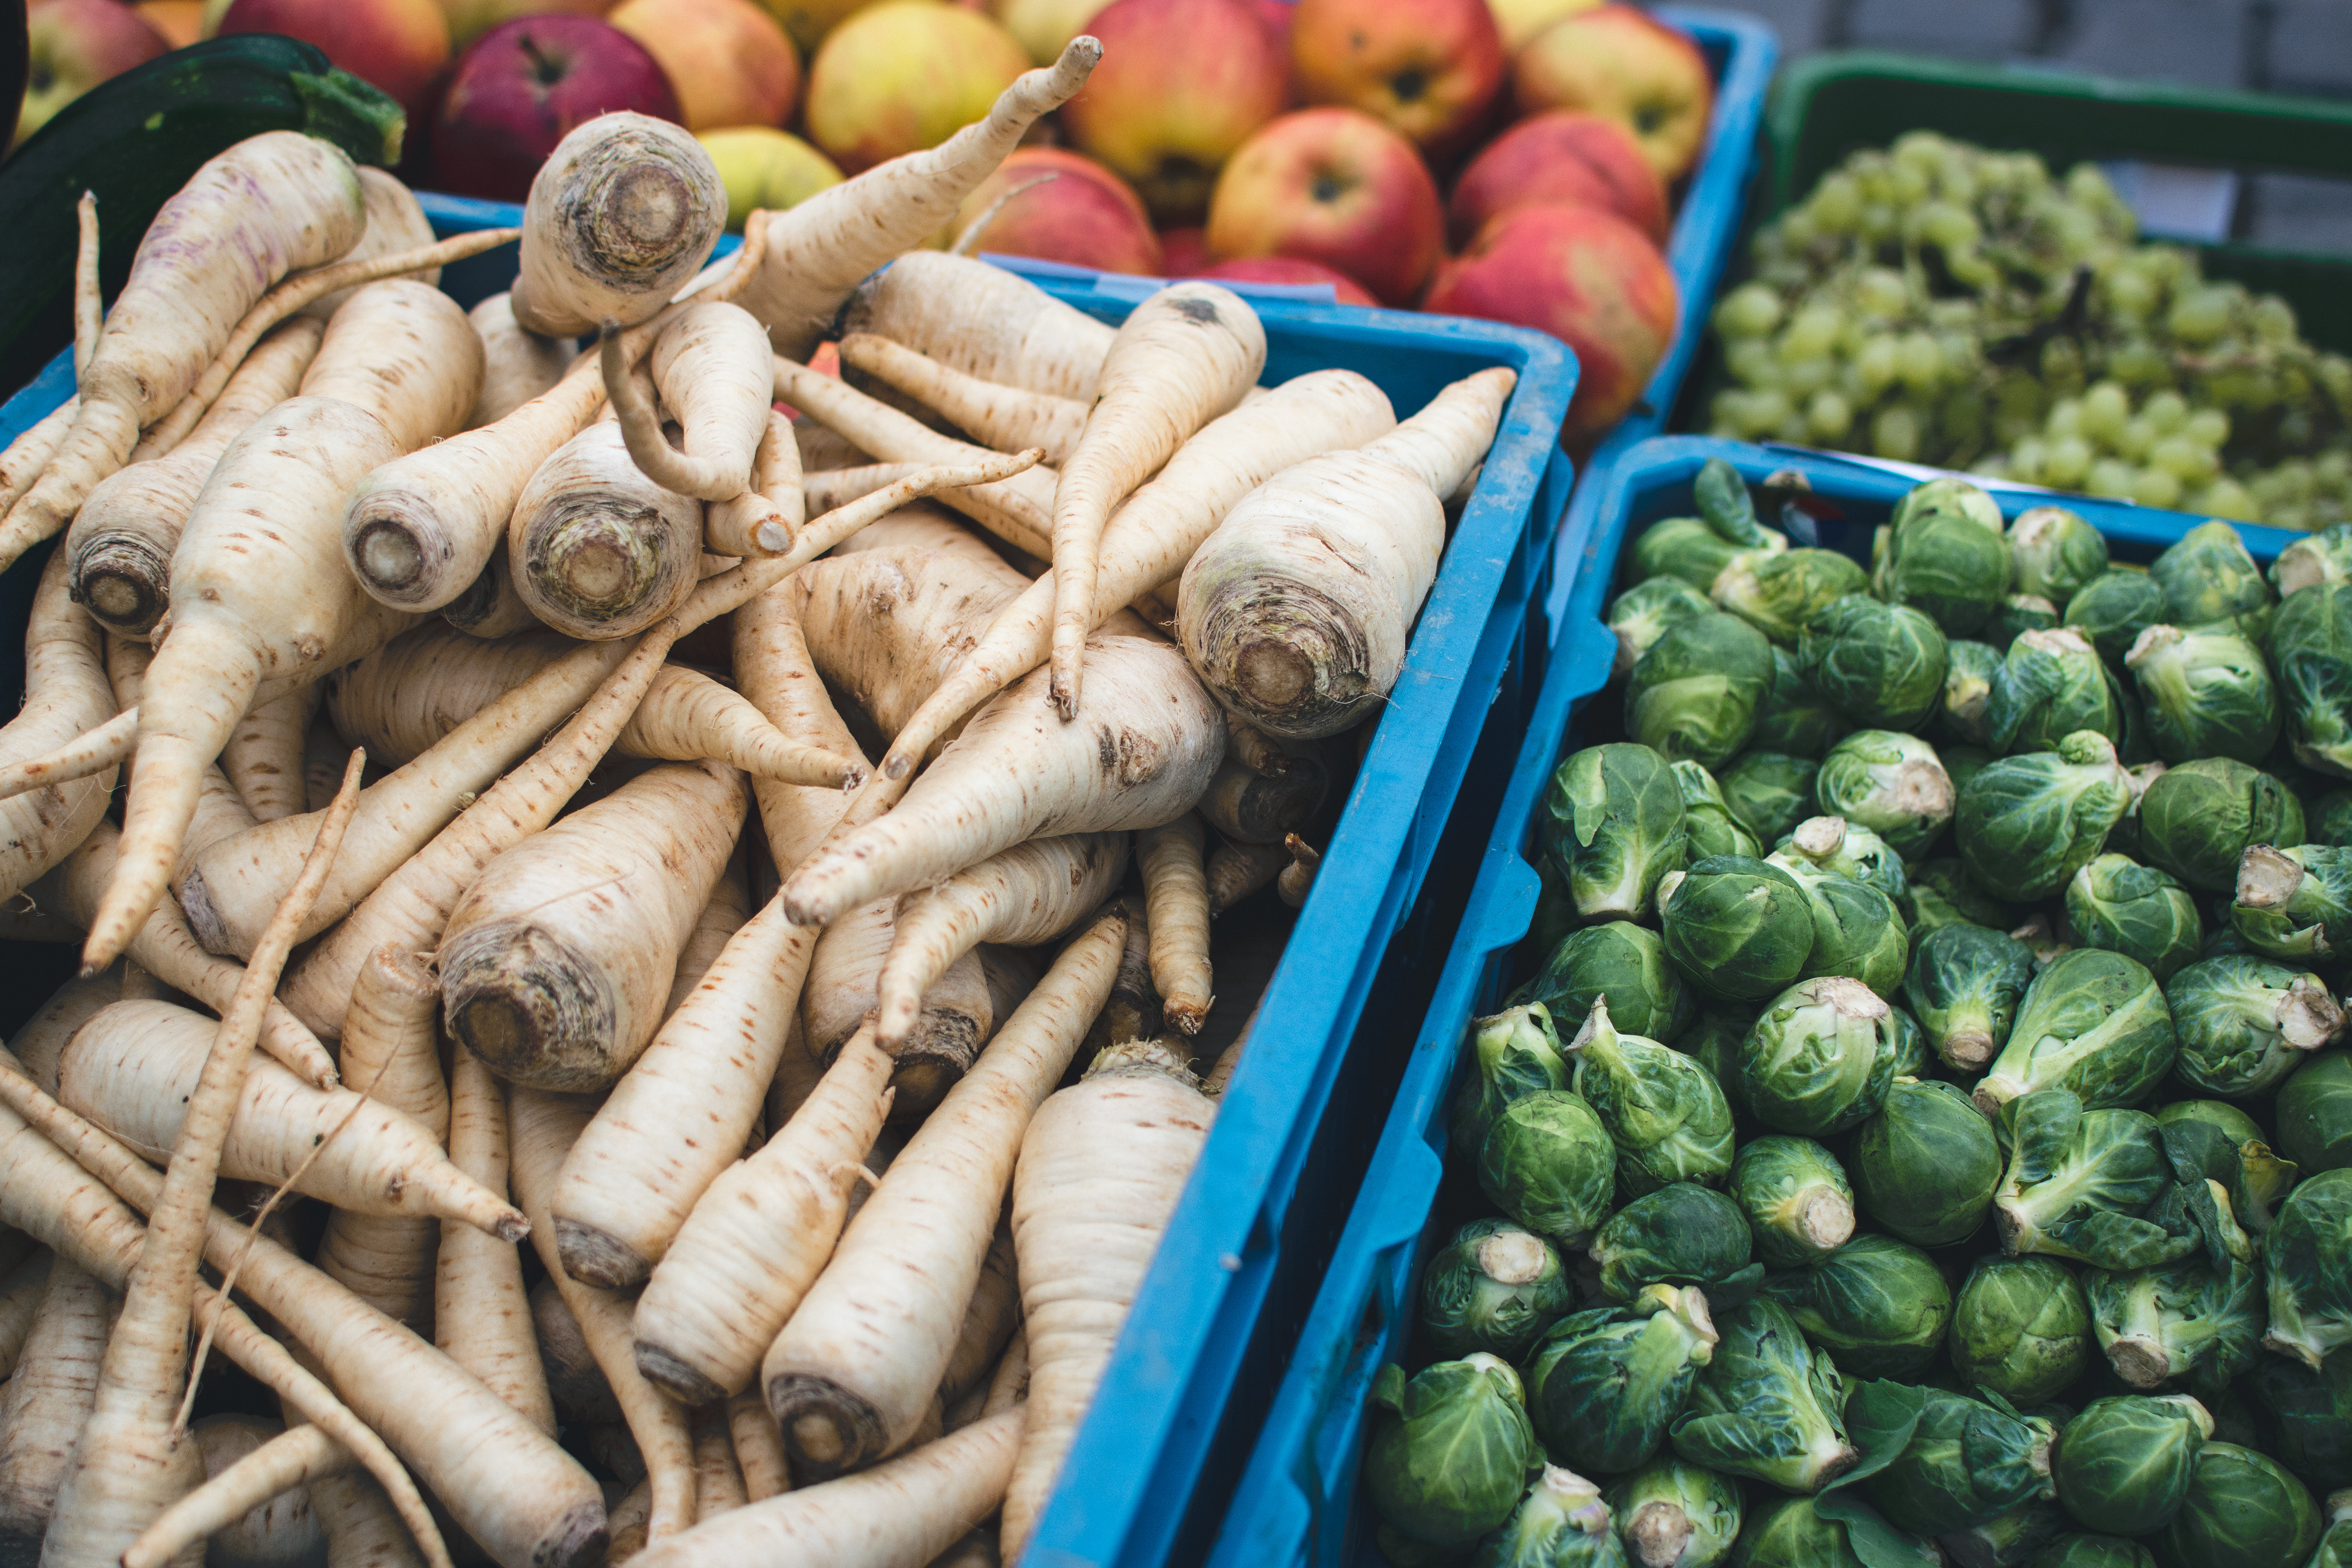
natural foods, local food, vegetable, whole food, market, food, public space, human settlement, marketplace, produce, plant, superfood, vegan nutrition, root vegetable, greengrocer, cruciferous vegetables, city, turnip, leaf vegetable